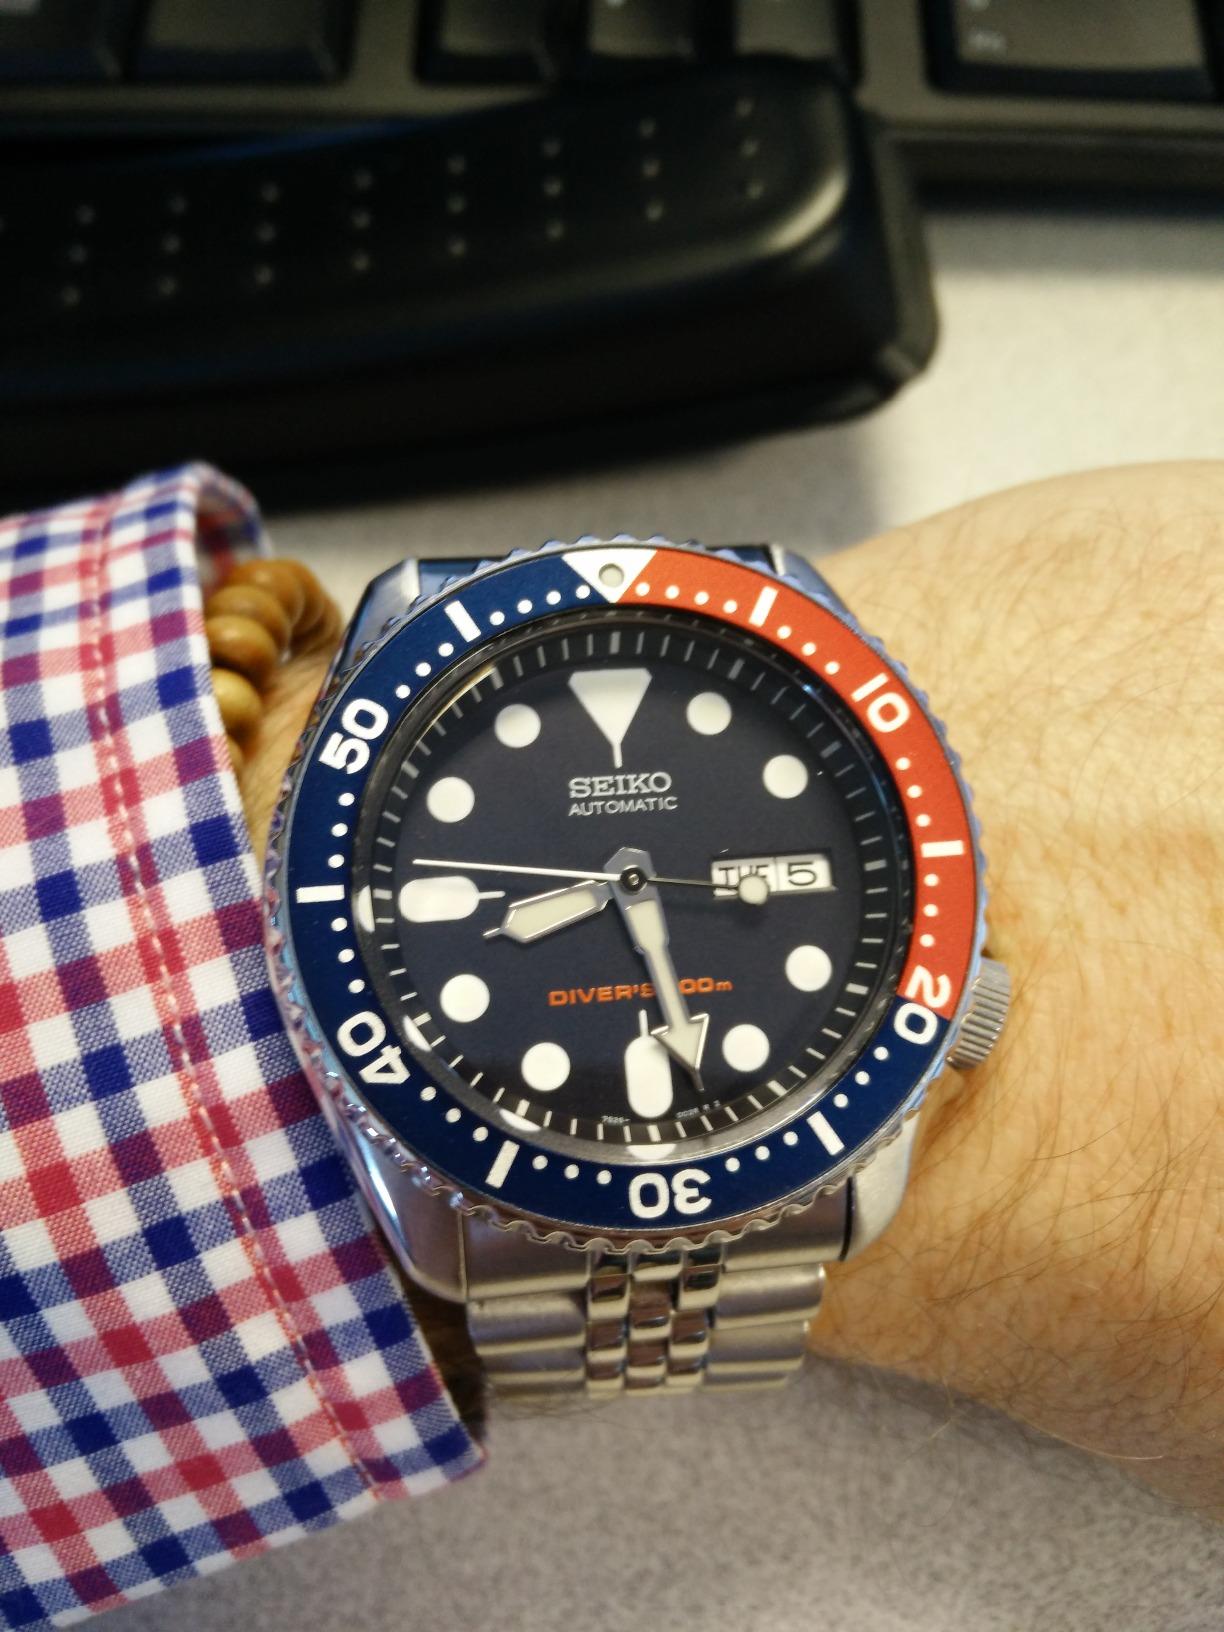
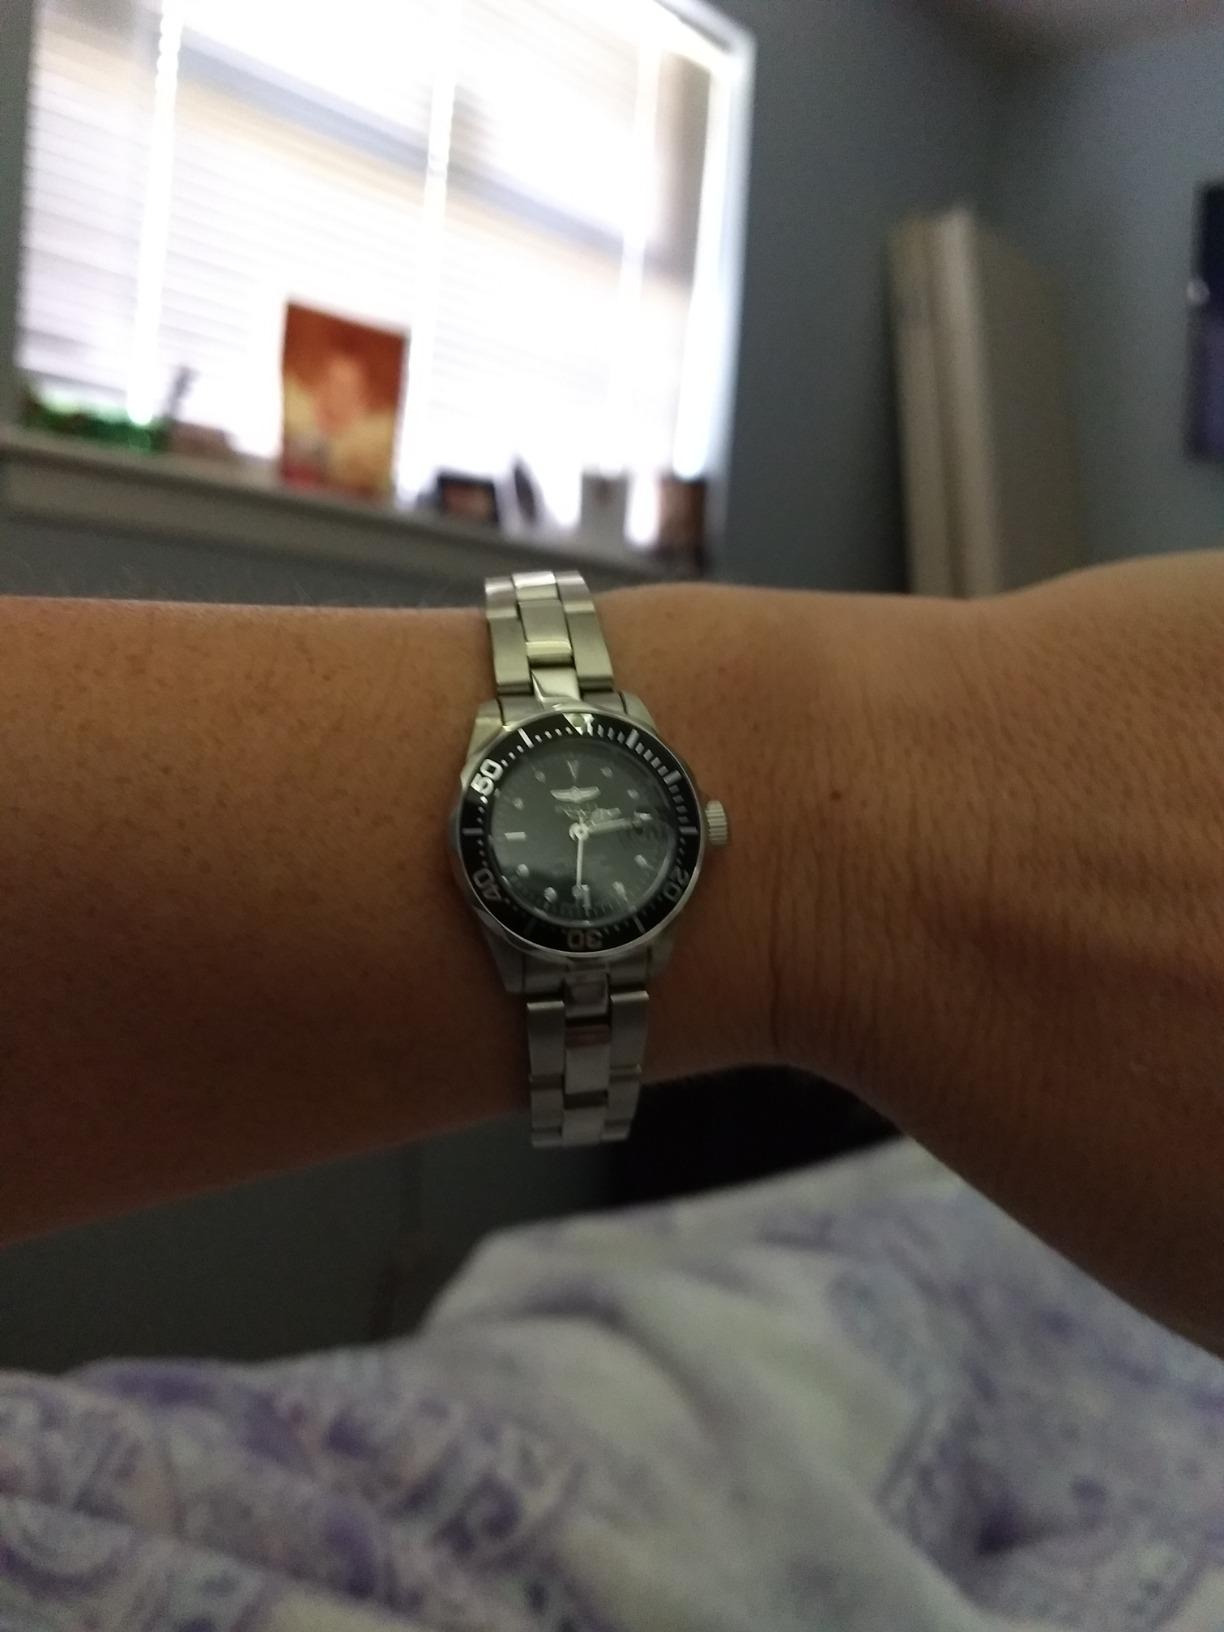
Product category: accessories_watch
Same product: no